Skink

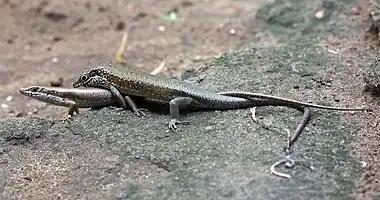
"Trachylepis maculilabris" mating

Although most species of skinks are oviparous, laying eggs in clutches, some 45% of skink species are viviparous in one sense or another. Many species are ovoviviparous, the young (skinklets) developing lecithotrophically in eggs that hatch inside the mother's reproductive tract, and emerging as live births.